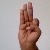
The image shows a hand gesture representing the letter 'F' in Indian Sign Language.